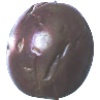
Label: Passion Fruit 1